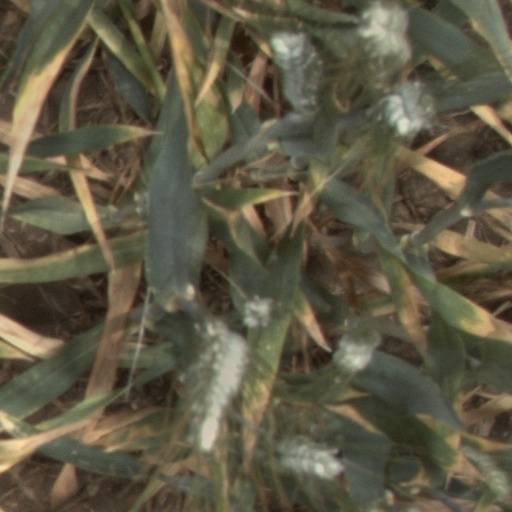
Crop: wheat